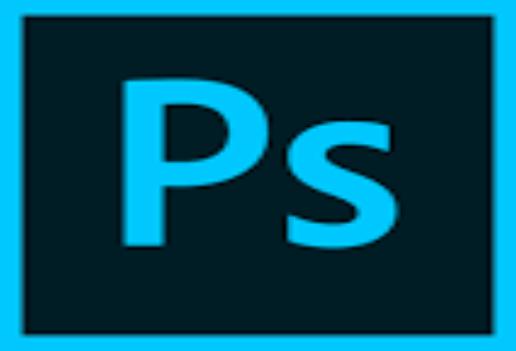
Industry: Others